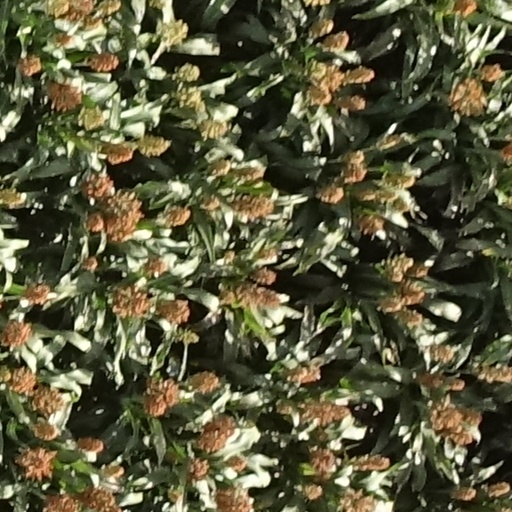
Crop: sorghum